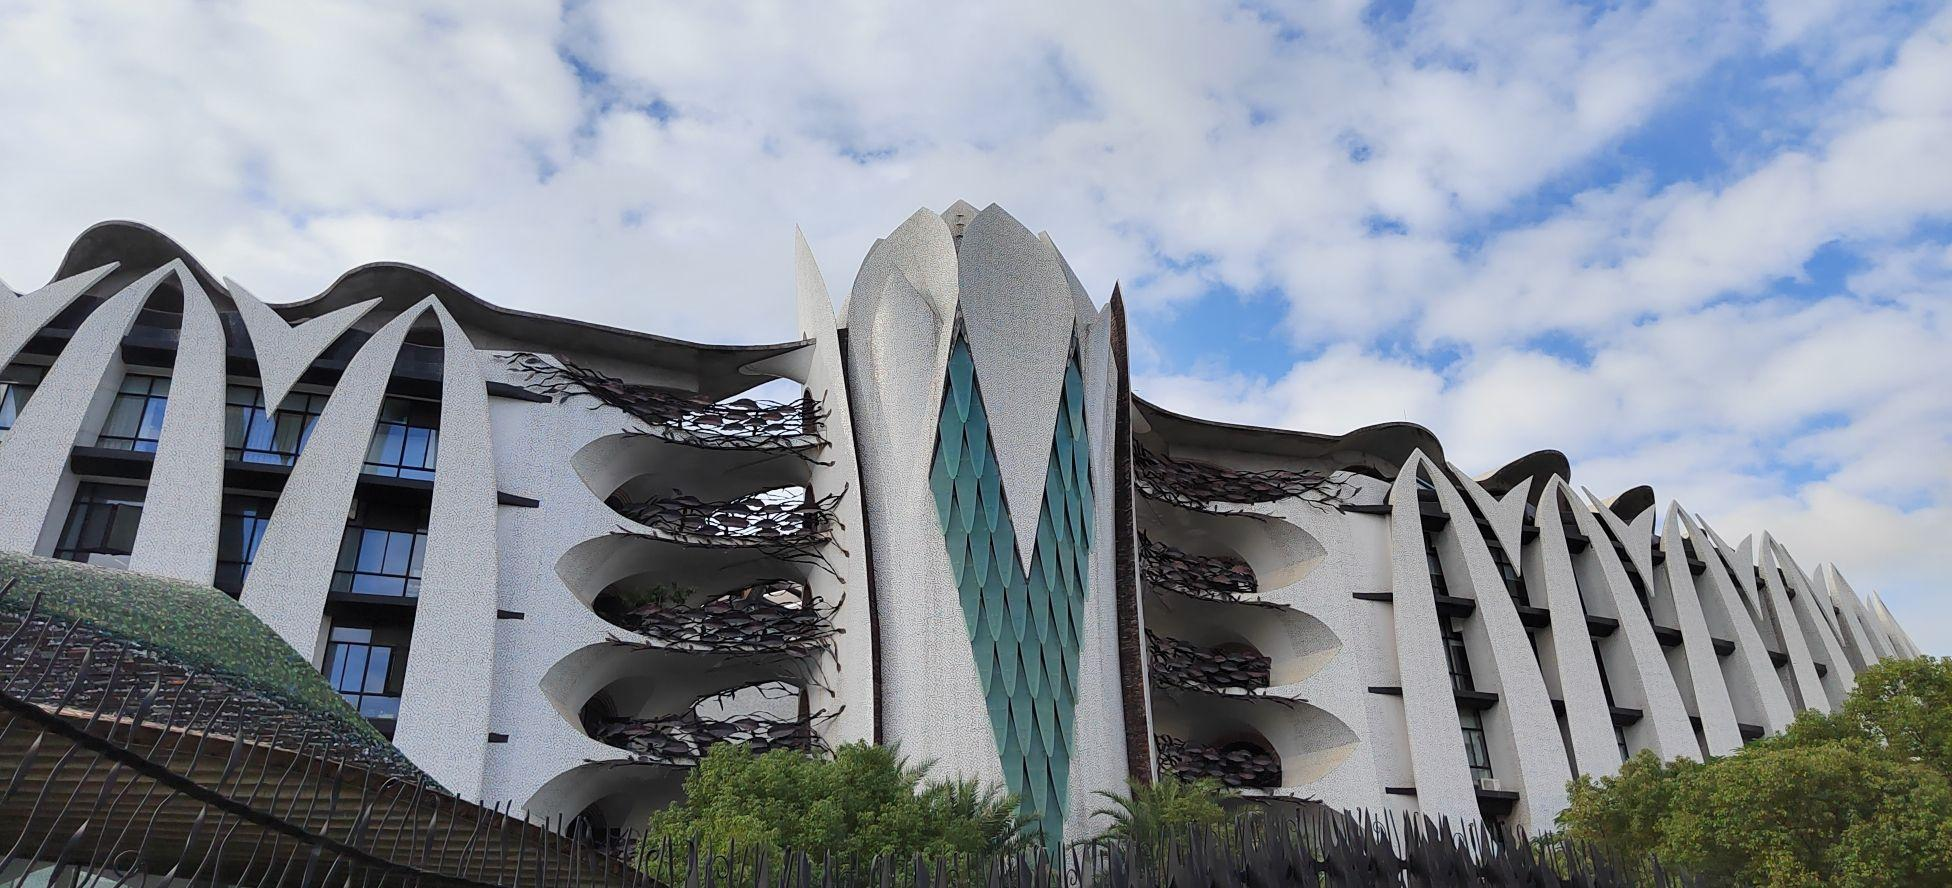
地标名称：玛丝菲尔大厦
所在城市：深圳市·龙华区